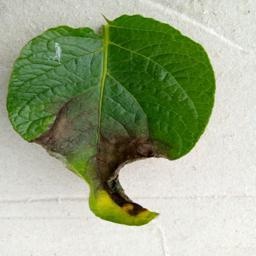
Etiqueta: Late Blight